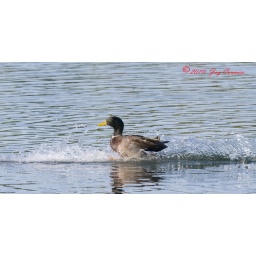
Lake Davis in Orlando is home to many different water fowl.